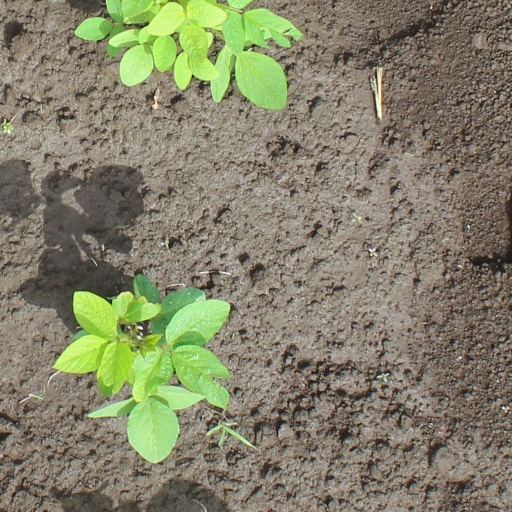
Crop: soybean